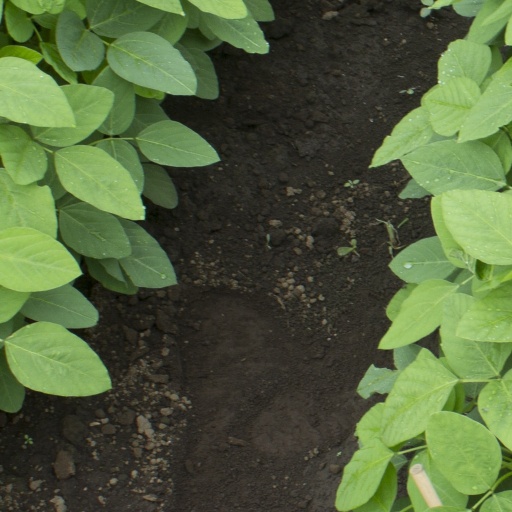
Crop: soybean